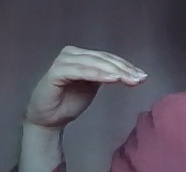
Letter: haa